Frank Stout (rugby union)

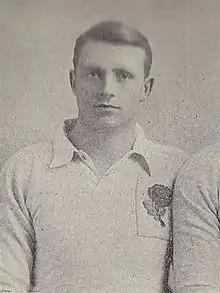
Stout in England shirt

Frank Moxon Stout MC (21 February 1877 – 30 May 1926) also referred to as Frank Moxham Stout, was an English international rugby union forward who played club rugby for Gloucester and Richmond. Stout played international rugby for England and was selected for the British Isles on two tours in 1899 and 1903. On the 1899 tour of Australia, he acted as on field captain for three of the Tests.